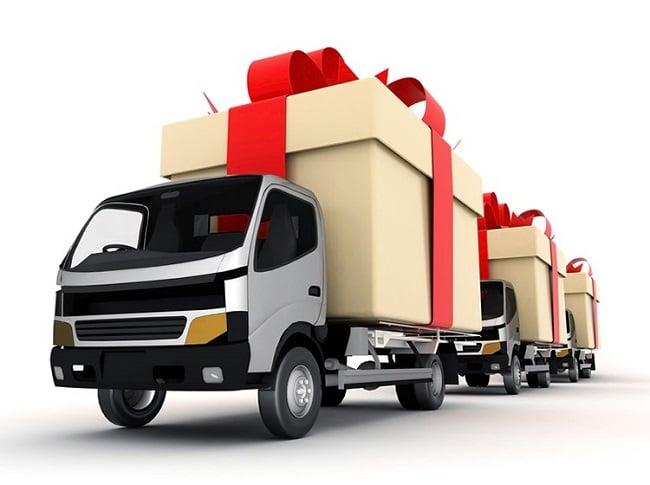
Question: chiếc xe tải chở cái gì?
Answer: chở hộp quà